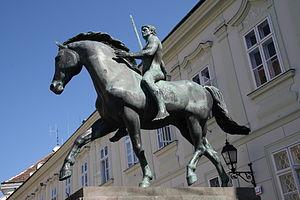
Cet article recense les statues équestres en Hongrie.